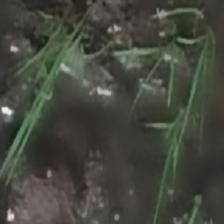
Label: single